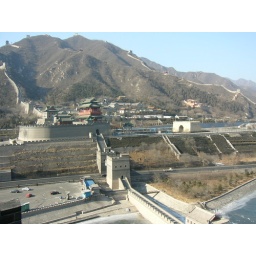
Complex around the first part of the wall we visited. Colder than it looks - note the frozen river